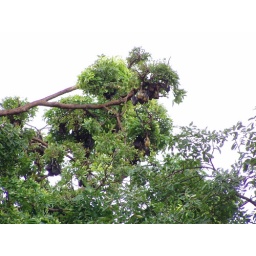
in a tree on a main street in Accra